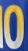
Number: 0